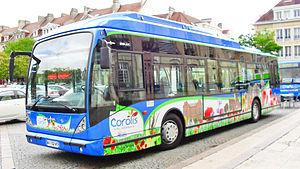
Un Van Hool A330 GNV sur le réseau Corolis de Beauvais
Les lignes de bus du Beauvaisis constituent un réseau de transport en commun desservant les 31 communes de la communauté d'agglomération du Beauvaisis dont sa commune centre, Beauvais. Ces lignes font partie du réseau Corolis exploité par Beauvaisis Mobilités, filiale du groupe Transdev.